Fast Five

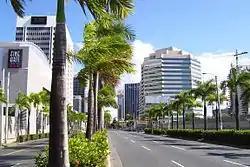
Most of the climactic scenes were filmed in the Milla de Oro district in Hato Rey, Puerto Rico.

The climactic vault heist required four weeks of preparation with every scene and camera angle determined in advance. The filmmakers hired stuntmen Spiro Razatos and Jack Gill to direct the second-unit action filming and serve as stunt coordinator respectively. The pair initially began research for the stunt by testing the capabilities of the prop vaults and the Dodge Chargers driven by Diesel and Walker. Filmed on the streets of Hato Rey, the chaotic scene demanded specific timing that had to be synchronized with the various character interactions also occurring during the scene. Razatos chose to use a series of camera cars including a crane-mounted camera atop a Porsche Cayenne, which allowed him to film from a variety of angles and heights while the vehicles were in motion, and a Subaru Impreza with a steel cage built around it that allowed for tracking shots. The Subaru's driver Allen Padelford would occasionally accidentally collide with the vault, creating a shower of sparks that inadvertently became useful footage. Padelford also developed a top-mount dual-drive system for the Chargers that allowed a stunt driver to control the vehicle from the roof, while the actor focused on their performance inside the car.